Defense of the cutter Eagle

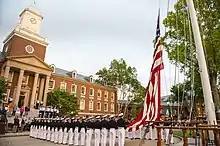
The defense of cutter "Eagle" is depicted in a mural displayed at Hamilton Hall ("pictured") at the U.S. Coast Guard Academy.

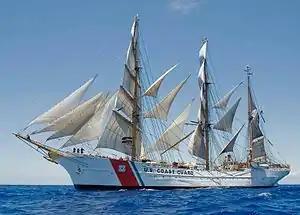
The U.S. Coast Guard flagship USCGC "Eagle" perpetuates the "Eagle" name on the Coast Guard register.

"Defense of the Cutter Eagle" is one panel in a larger mural depicting the Revenue Marine and Coast Guard's battles displayed inside Hamilton Hall at the United States Coast Guard Academy. It is one of two paintings commissioned by the Coast Guard of the battle, neither of which are considered accurate, the mural showing an unrealistic representation of the geography of Negro Head and the other work omitting the presence of the Connecticut soldiers.